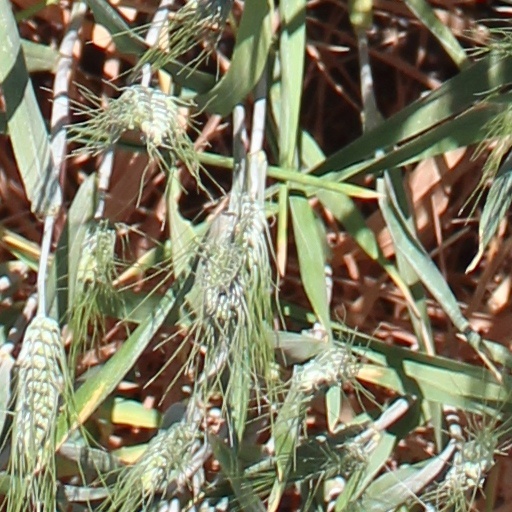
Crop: wheat